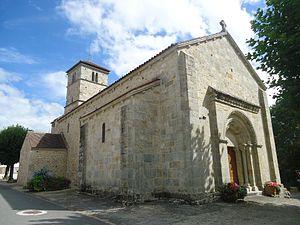
Vue nord-ouest de l'église Saint-Romain
Cet article recense une partie des monuments historiques de Saône-et-Loire, en France.
L'église Saint-Romain de Saint-Romain-sous-Gourdon est une église située sur le territoire de la commune de Saint-Romain-sous-Gourdon dans le département français de Saône-et-Loire et la région Bourgogne-Franche-Comté.